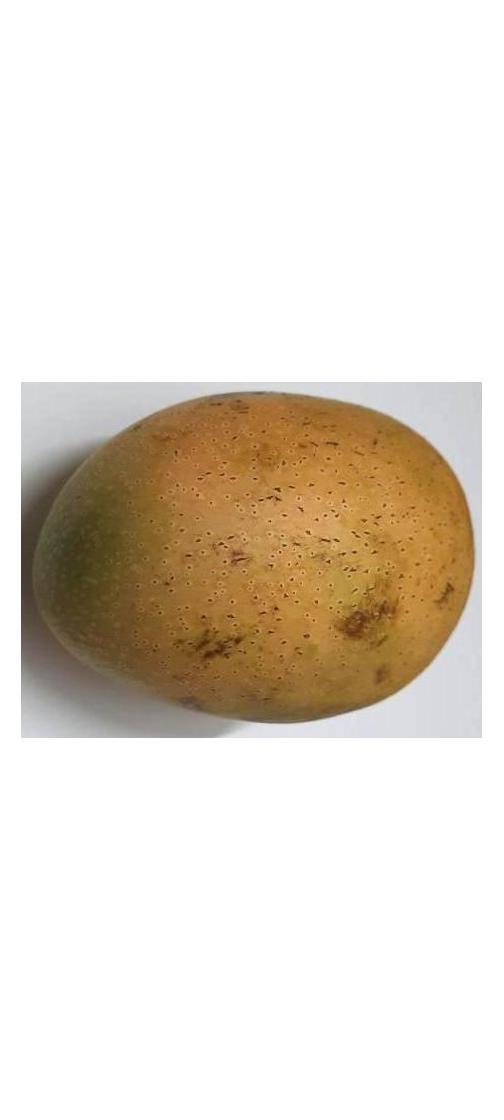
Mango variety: Ashshina Classic